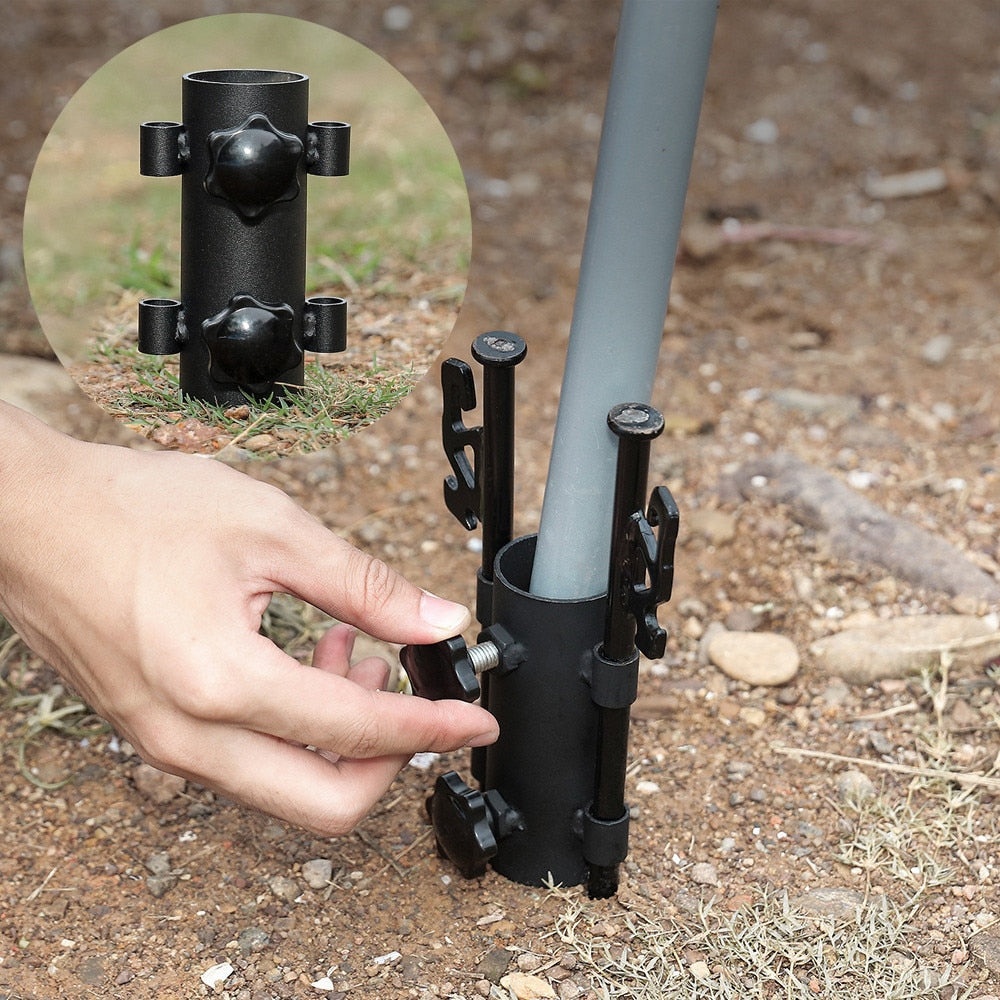
Awning Rod Holder Outdoor Camping Canopy Rod
Description Feature: 1.Iron material, strong and durable,high strength 2.With holes on both sides, it is more firm and safer 3.Adjustable double nuts, double fixed, compatible with more sizes of canopy rods Description: Name: Tent Rod holder Material: iron Weight: 190g Product size: 10x6.5cm Suitable pipe diameter: Less than 33mm Suitable nail diameter: within 1cm Use scenarios: sun umbrellas, fishing umbrellas, canopy poles, flag poles, light poles, etc.
Category: Home & Garden > Lawn & Garden > Outdoor Living > Outdoor Structures > Canopy & Gazebo Accessories > Canopy Poles